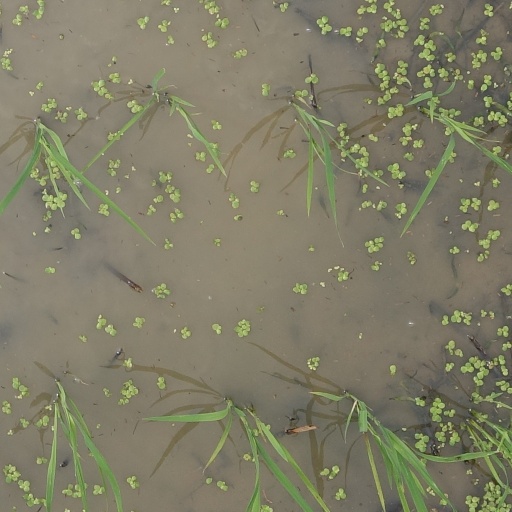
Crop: rice